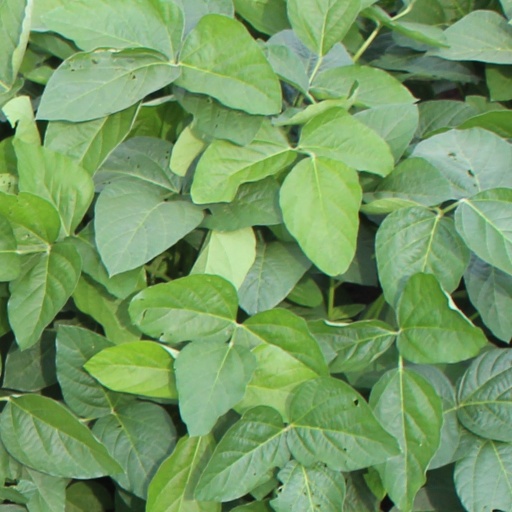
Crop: soybean